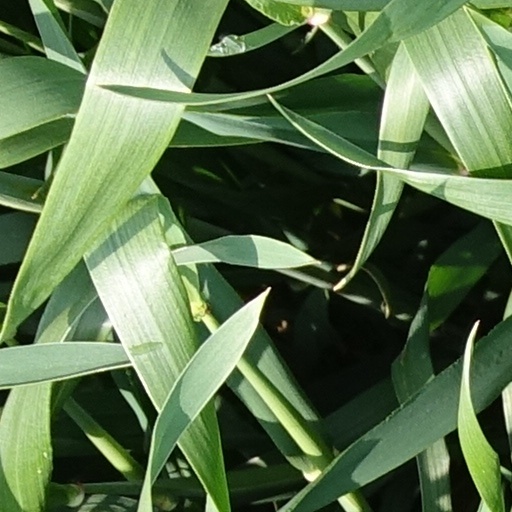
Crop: wheat